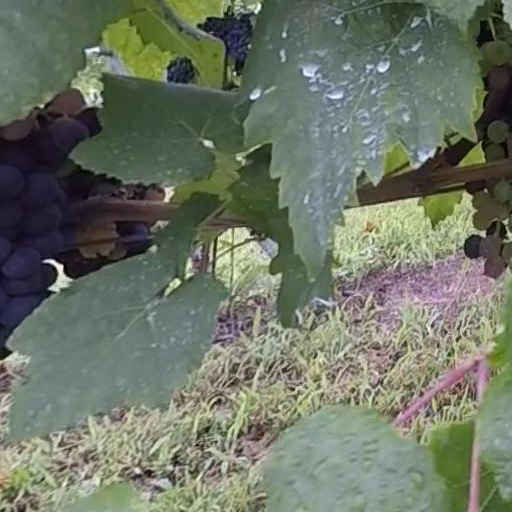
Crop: grape